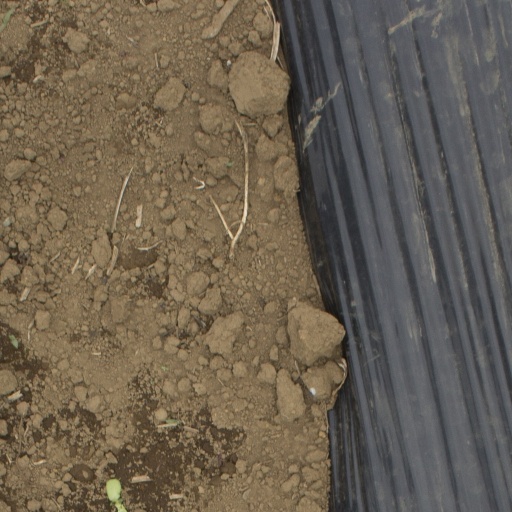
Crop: Jerusalem artichoke